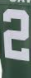
Number: 2